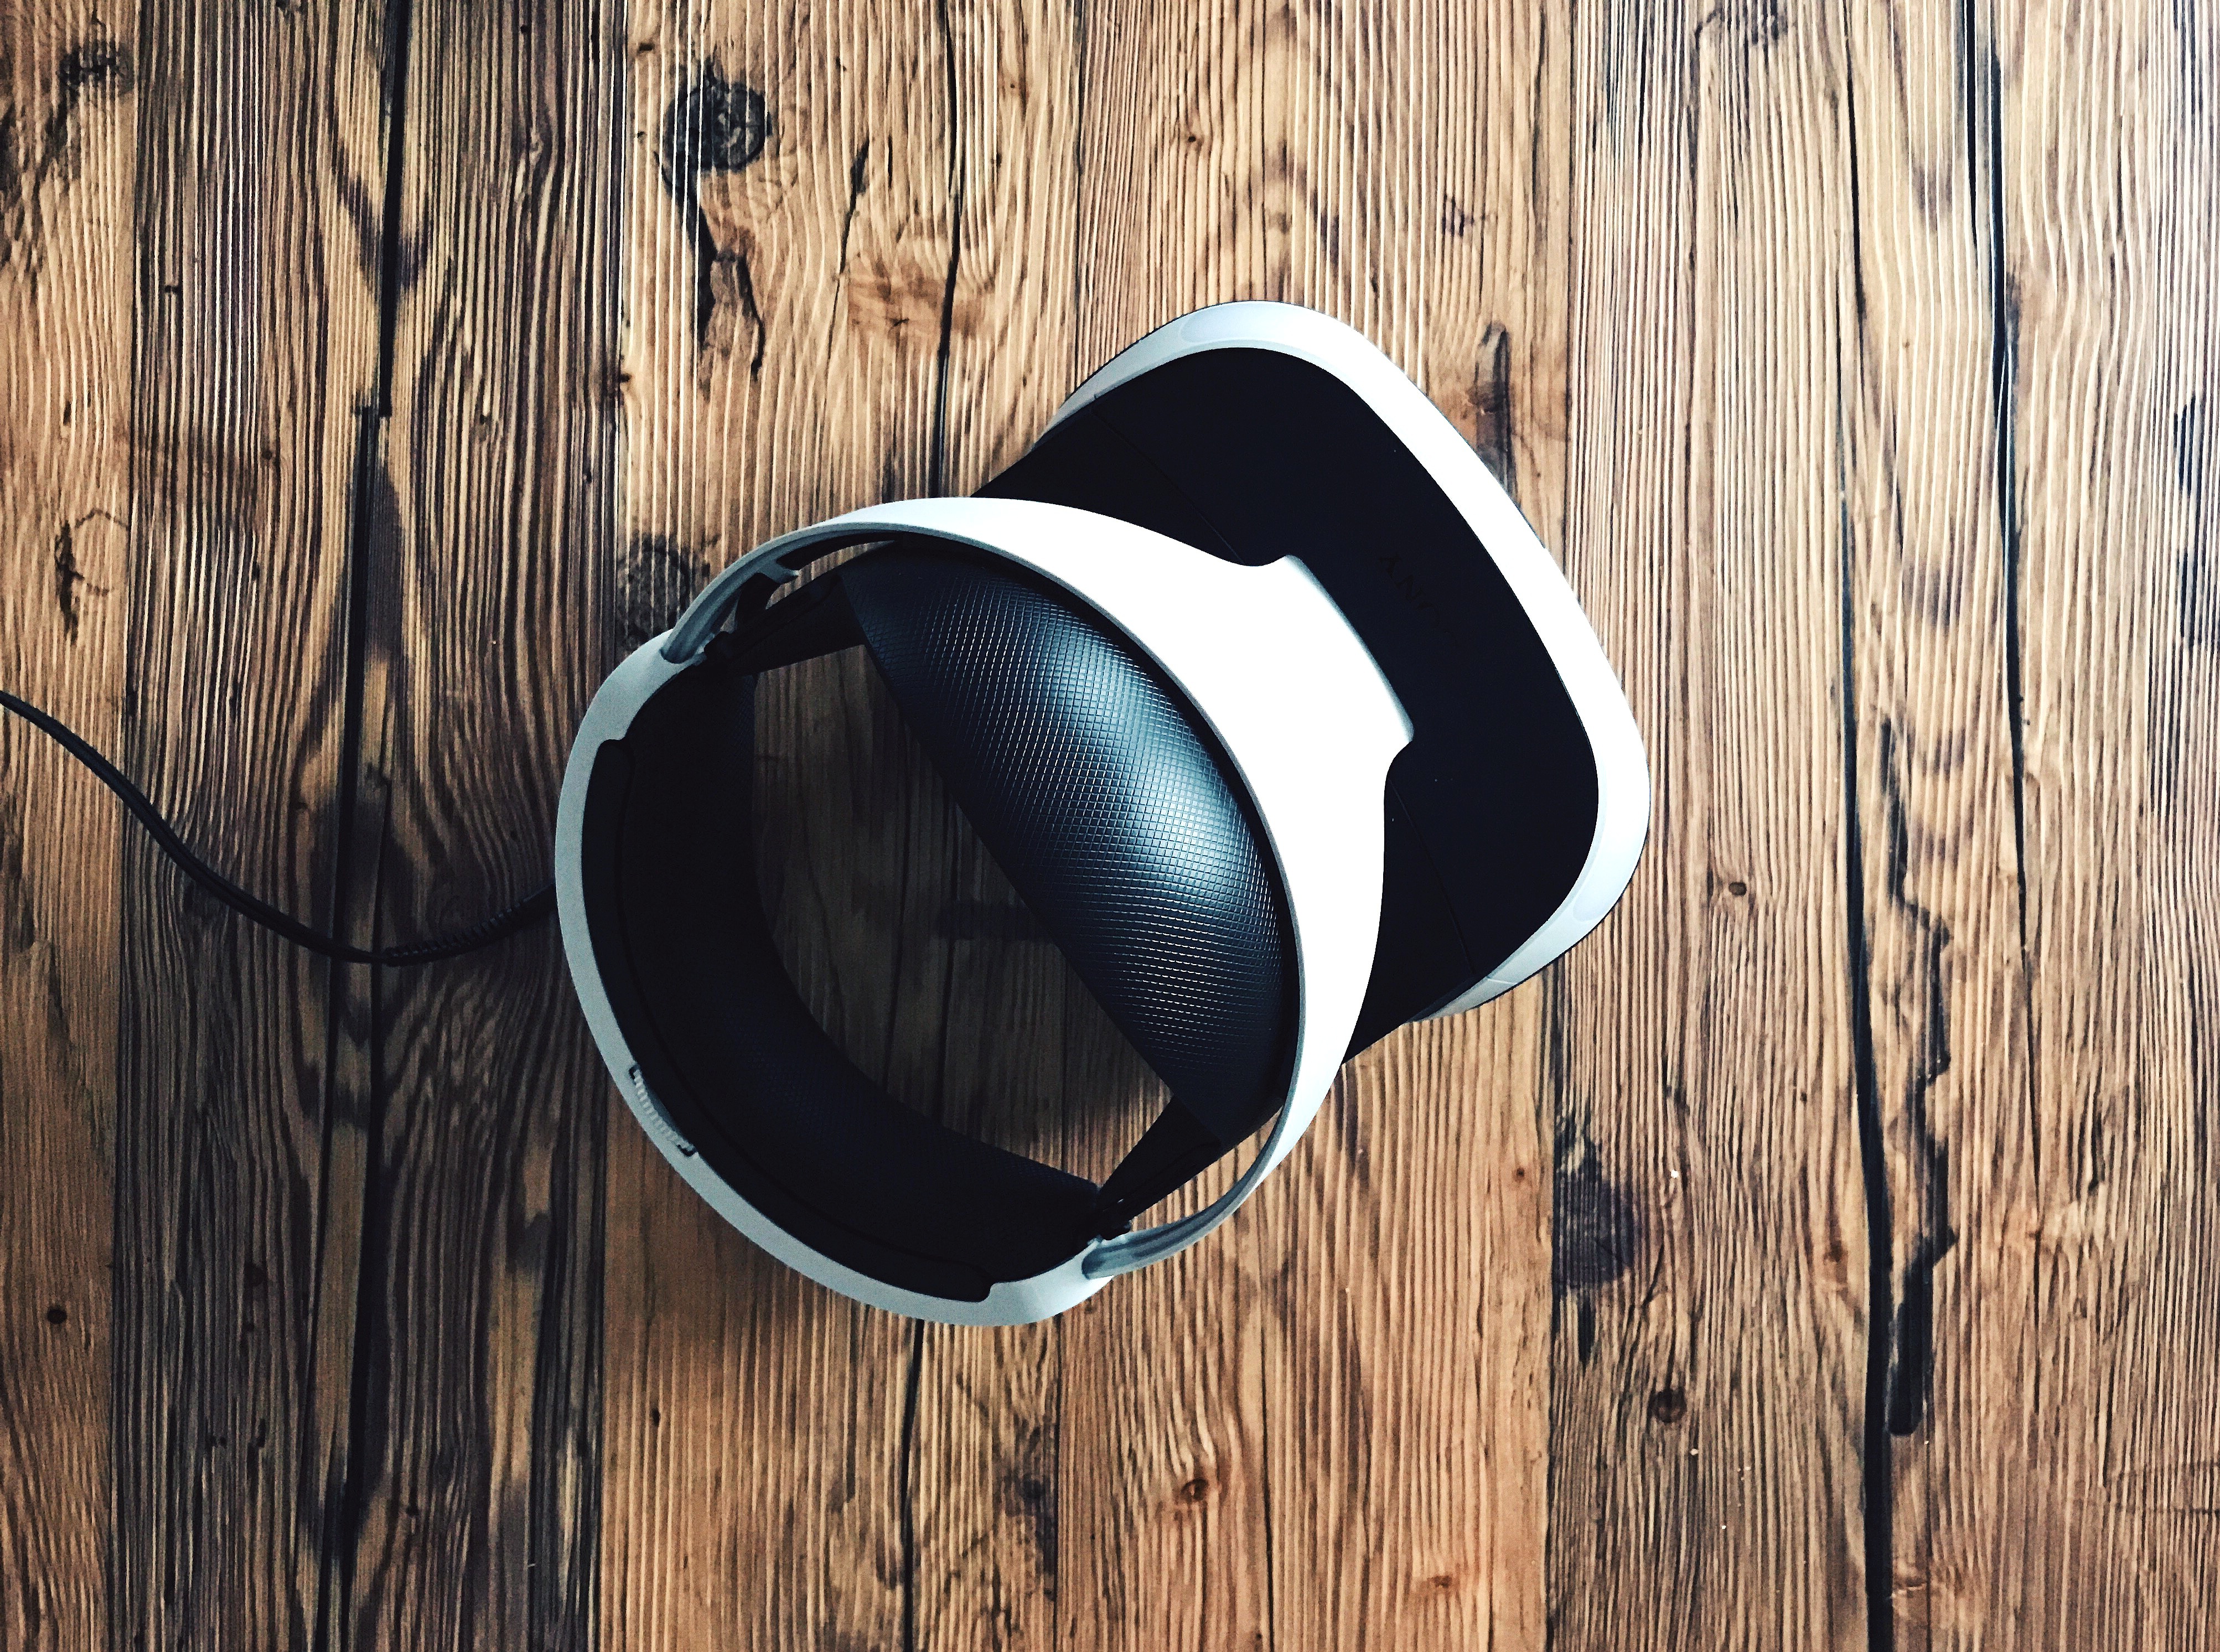
wood, photography, blue, black, lighting, circle, glasses, eyewear